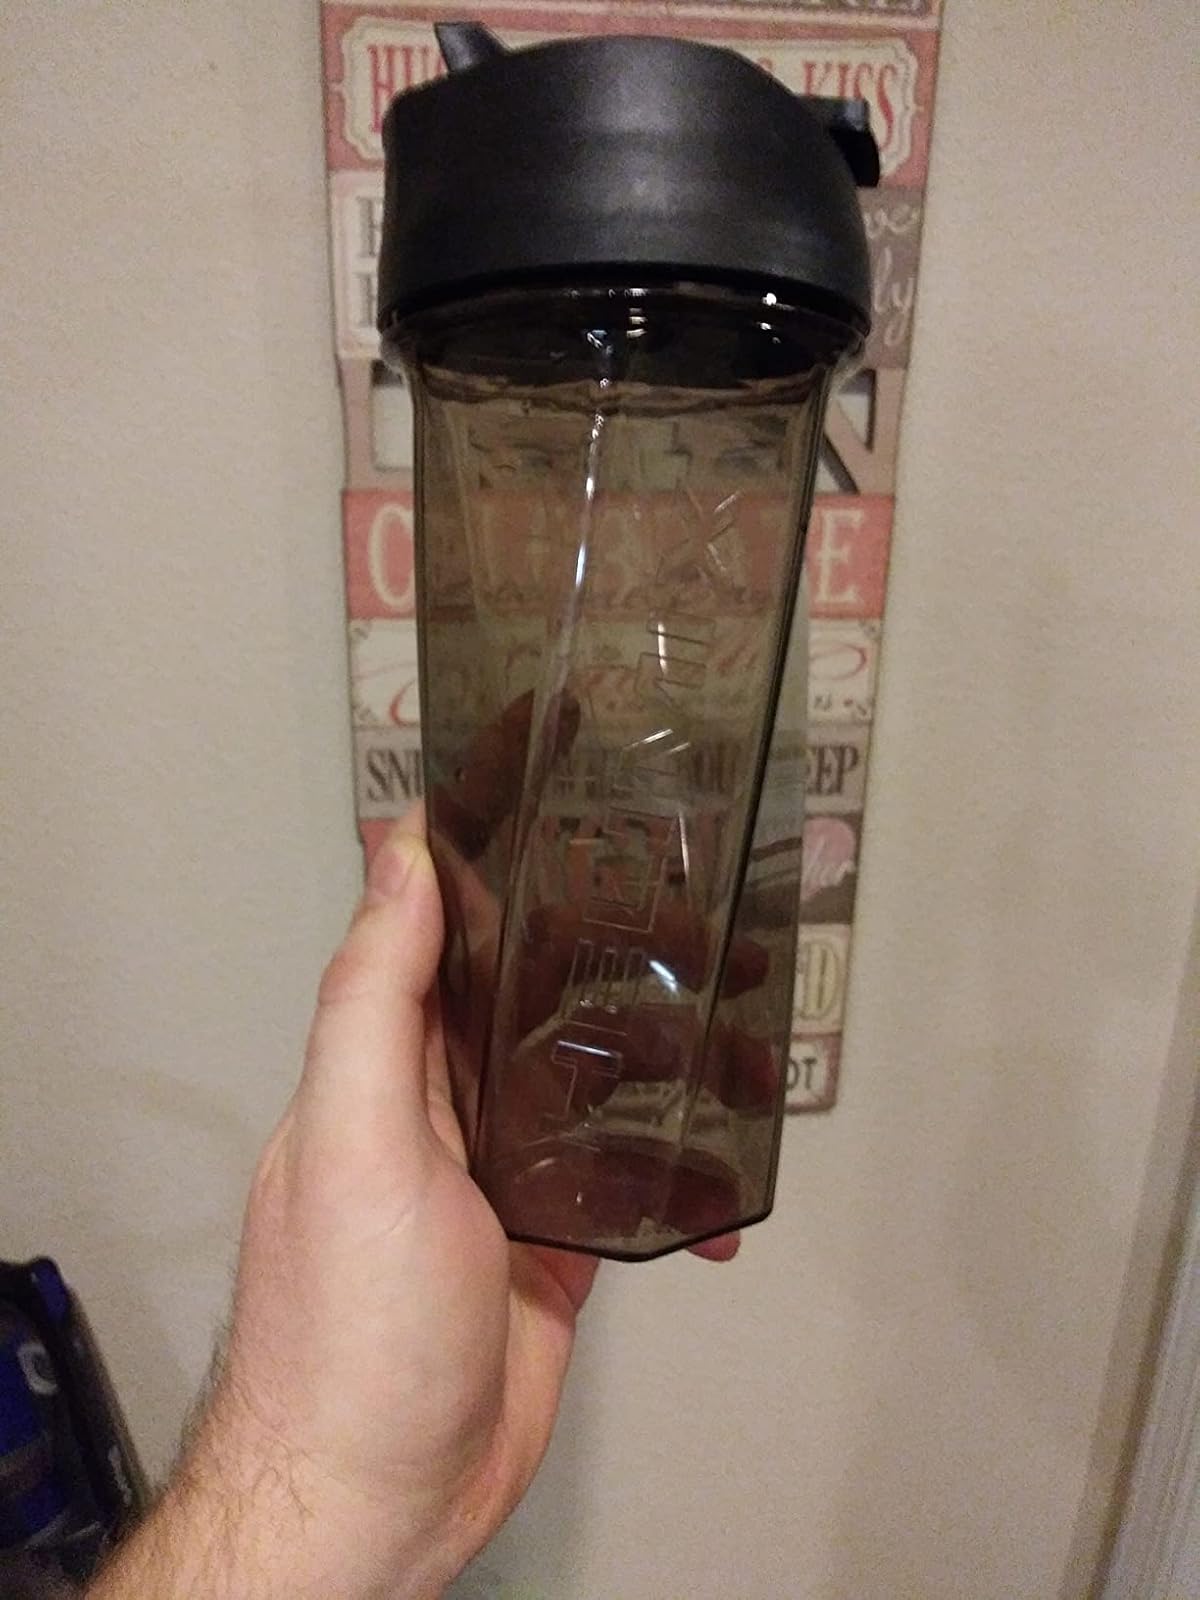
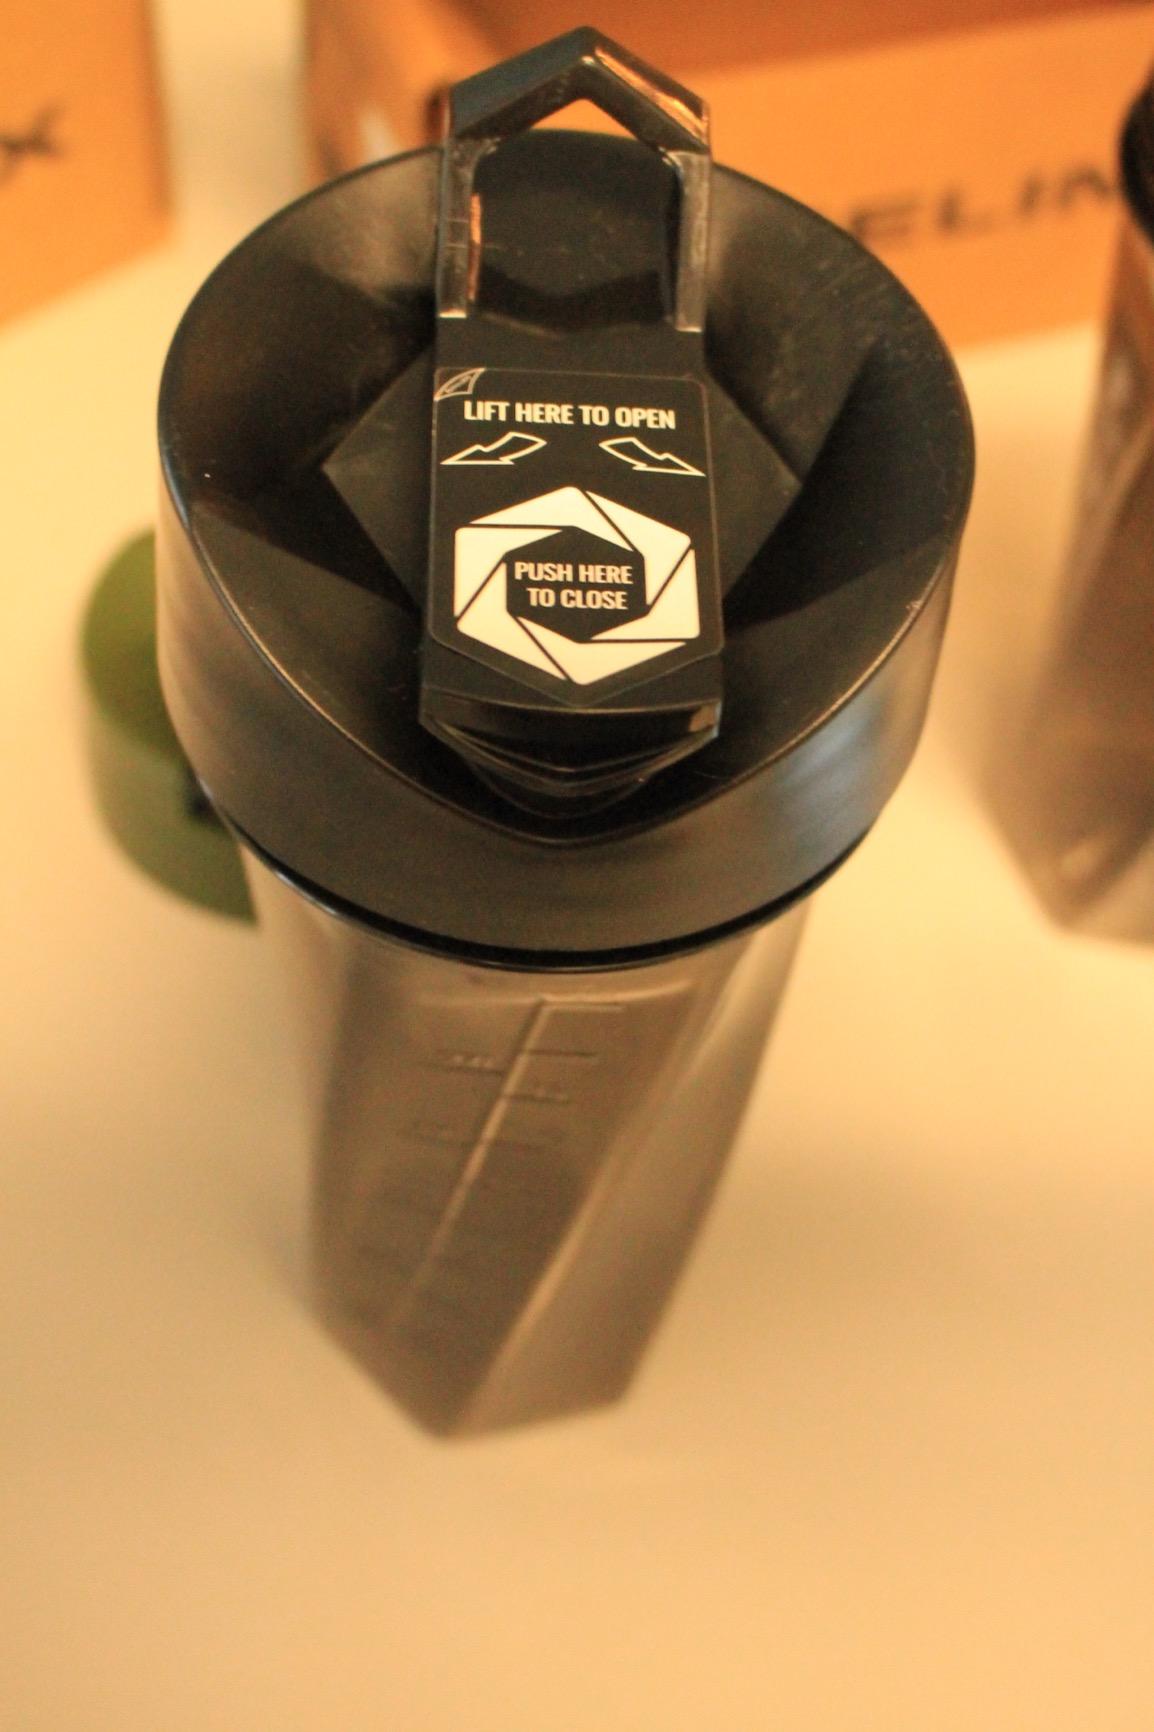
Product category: items_blender
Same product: yes